December 2008 air strikes in the Gaza Strip

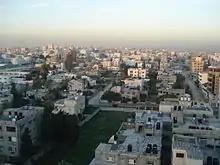
War in Gaza

Israeli started airstrikes on the Gaza Strip on December 27, 2008, at 11:30 local time, and announced a "unilateral ceasefire" on the evening of January 17, 2009, after three weeks of all-out military operations against Hamas in the Gaza Strip.